Rein Church

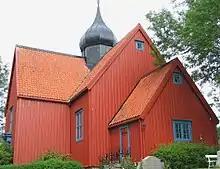
View of the church

Rein Church is a parish church of the Church of Norway in Indre Fosen Municipality in Trøndelag county, Norway. It is located in the village of Reinsgrenda, which is situated just south of the village of Årnset. It is one of the churches for the Rissa parish which is part of the Fosen prosti (deanery) in the Diocese of Nidaros. The red, wooden church was built in a cruciform style in 1932 by the architect Helge Thiis. The church seats about 400 people.